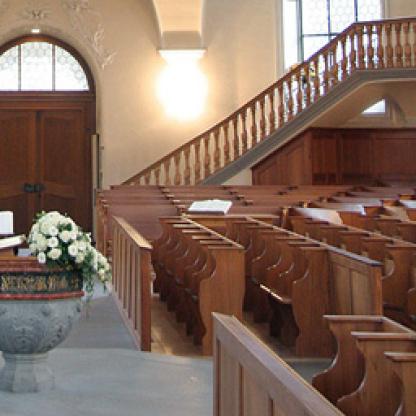
Scene: Indoor